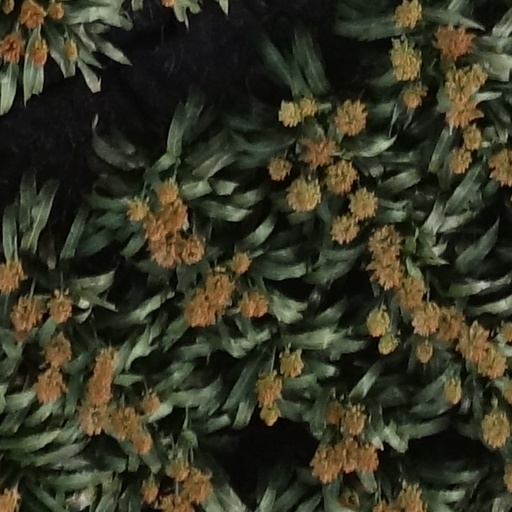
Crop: sorghum